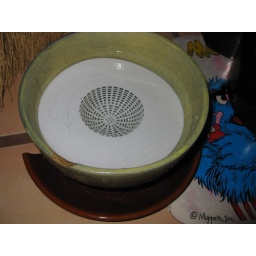
bathtub hair-catcher put in cat water bowl